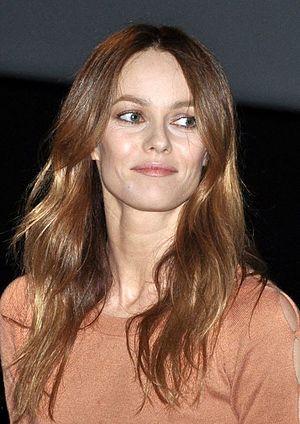
Vanessa Paradis à l'avant-première de Café de flore.